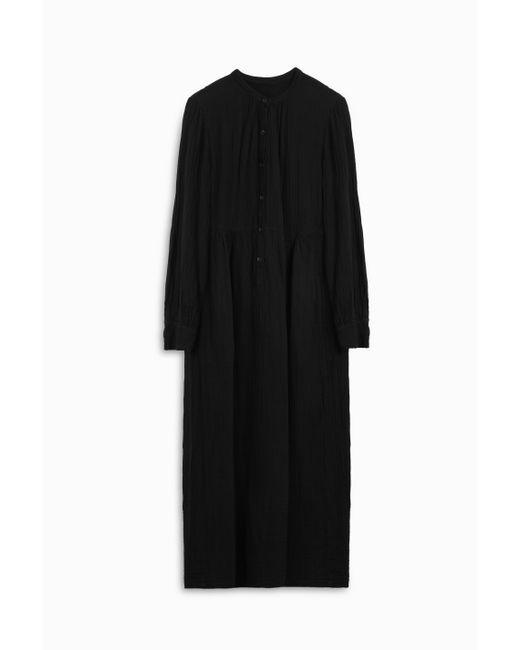
Langes schwarzes Damenkleid mit langen Ärmeln